Tikehau

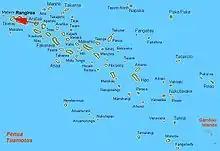

Tikehau (meaning "Peaceful Landing" in Tuamotuan) or Porutu-kai is a coral atoll in the Palliser Islands group, part of the Tuamotu Archipelago in French Polynesia. It is included in the commune of Rangiroa.